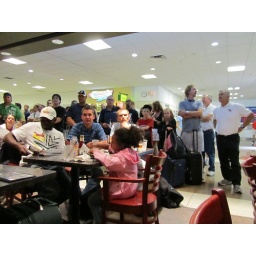
Sports bar in ATL airport watching US v. Ghana. People standing 3-thick outside to see the game.